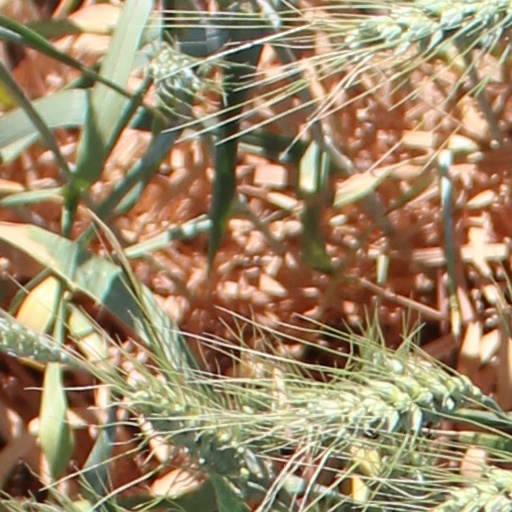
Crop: wheat